Jorge Prado (motocross racer)

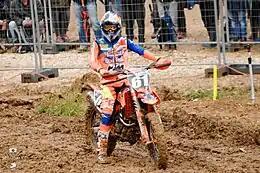
Prado in 2017

In 2017, he was the first Spanish rider to win a motocross Grand Prix in MX2.